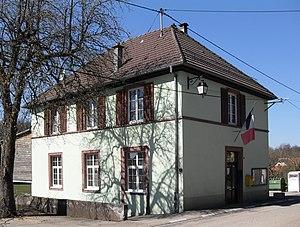
La mairie de Bretten
Bretten est une commune de la couronne périurbaine de Mulhouse située dans le département du Haut-Rhin, en région Grand Est.